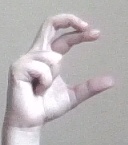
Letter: thal